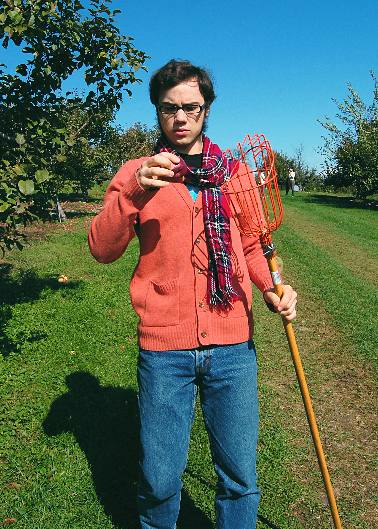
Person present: Yes